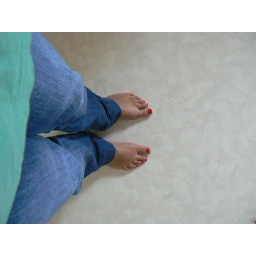
September 1 2009. First day of fall. But I'm still walking around bare foot.